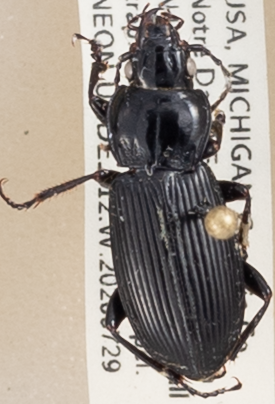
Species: Pterostichus melanarius melanarius
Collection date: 2020-07-29
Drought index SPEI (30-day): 2.09
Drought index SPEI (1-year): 1.642
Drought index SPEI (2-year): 2.09